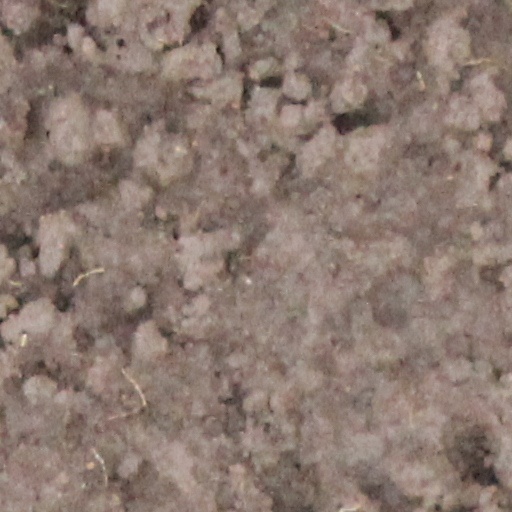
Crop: wheat